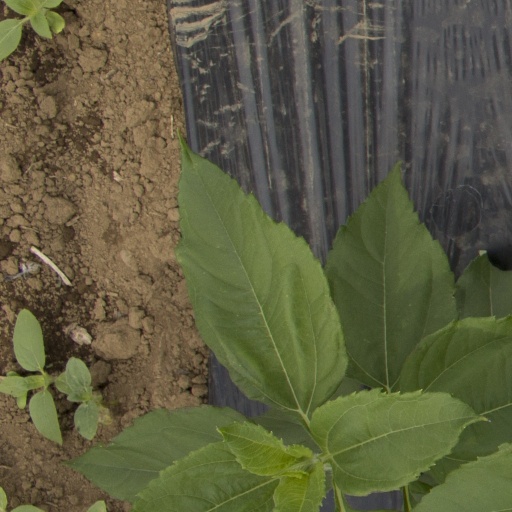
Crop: Jerusalem artichoke